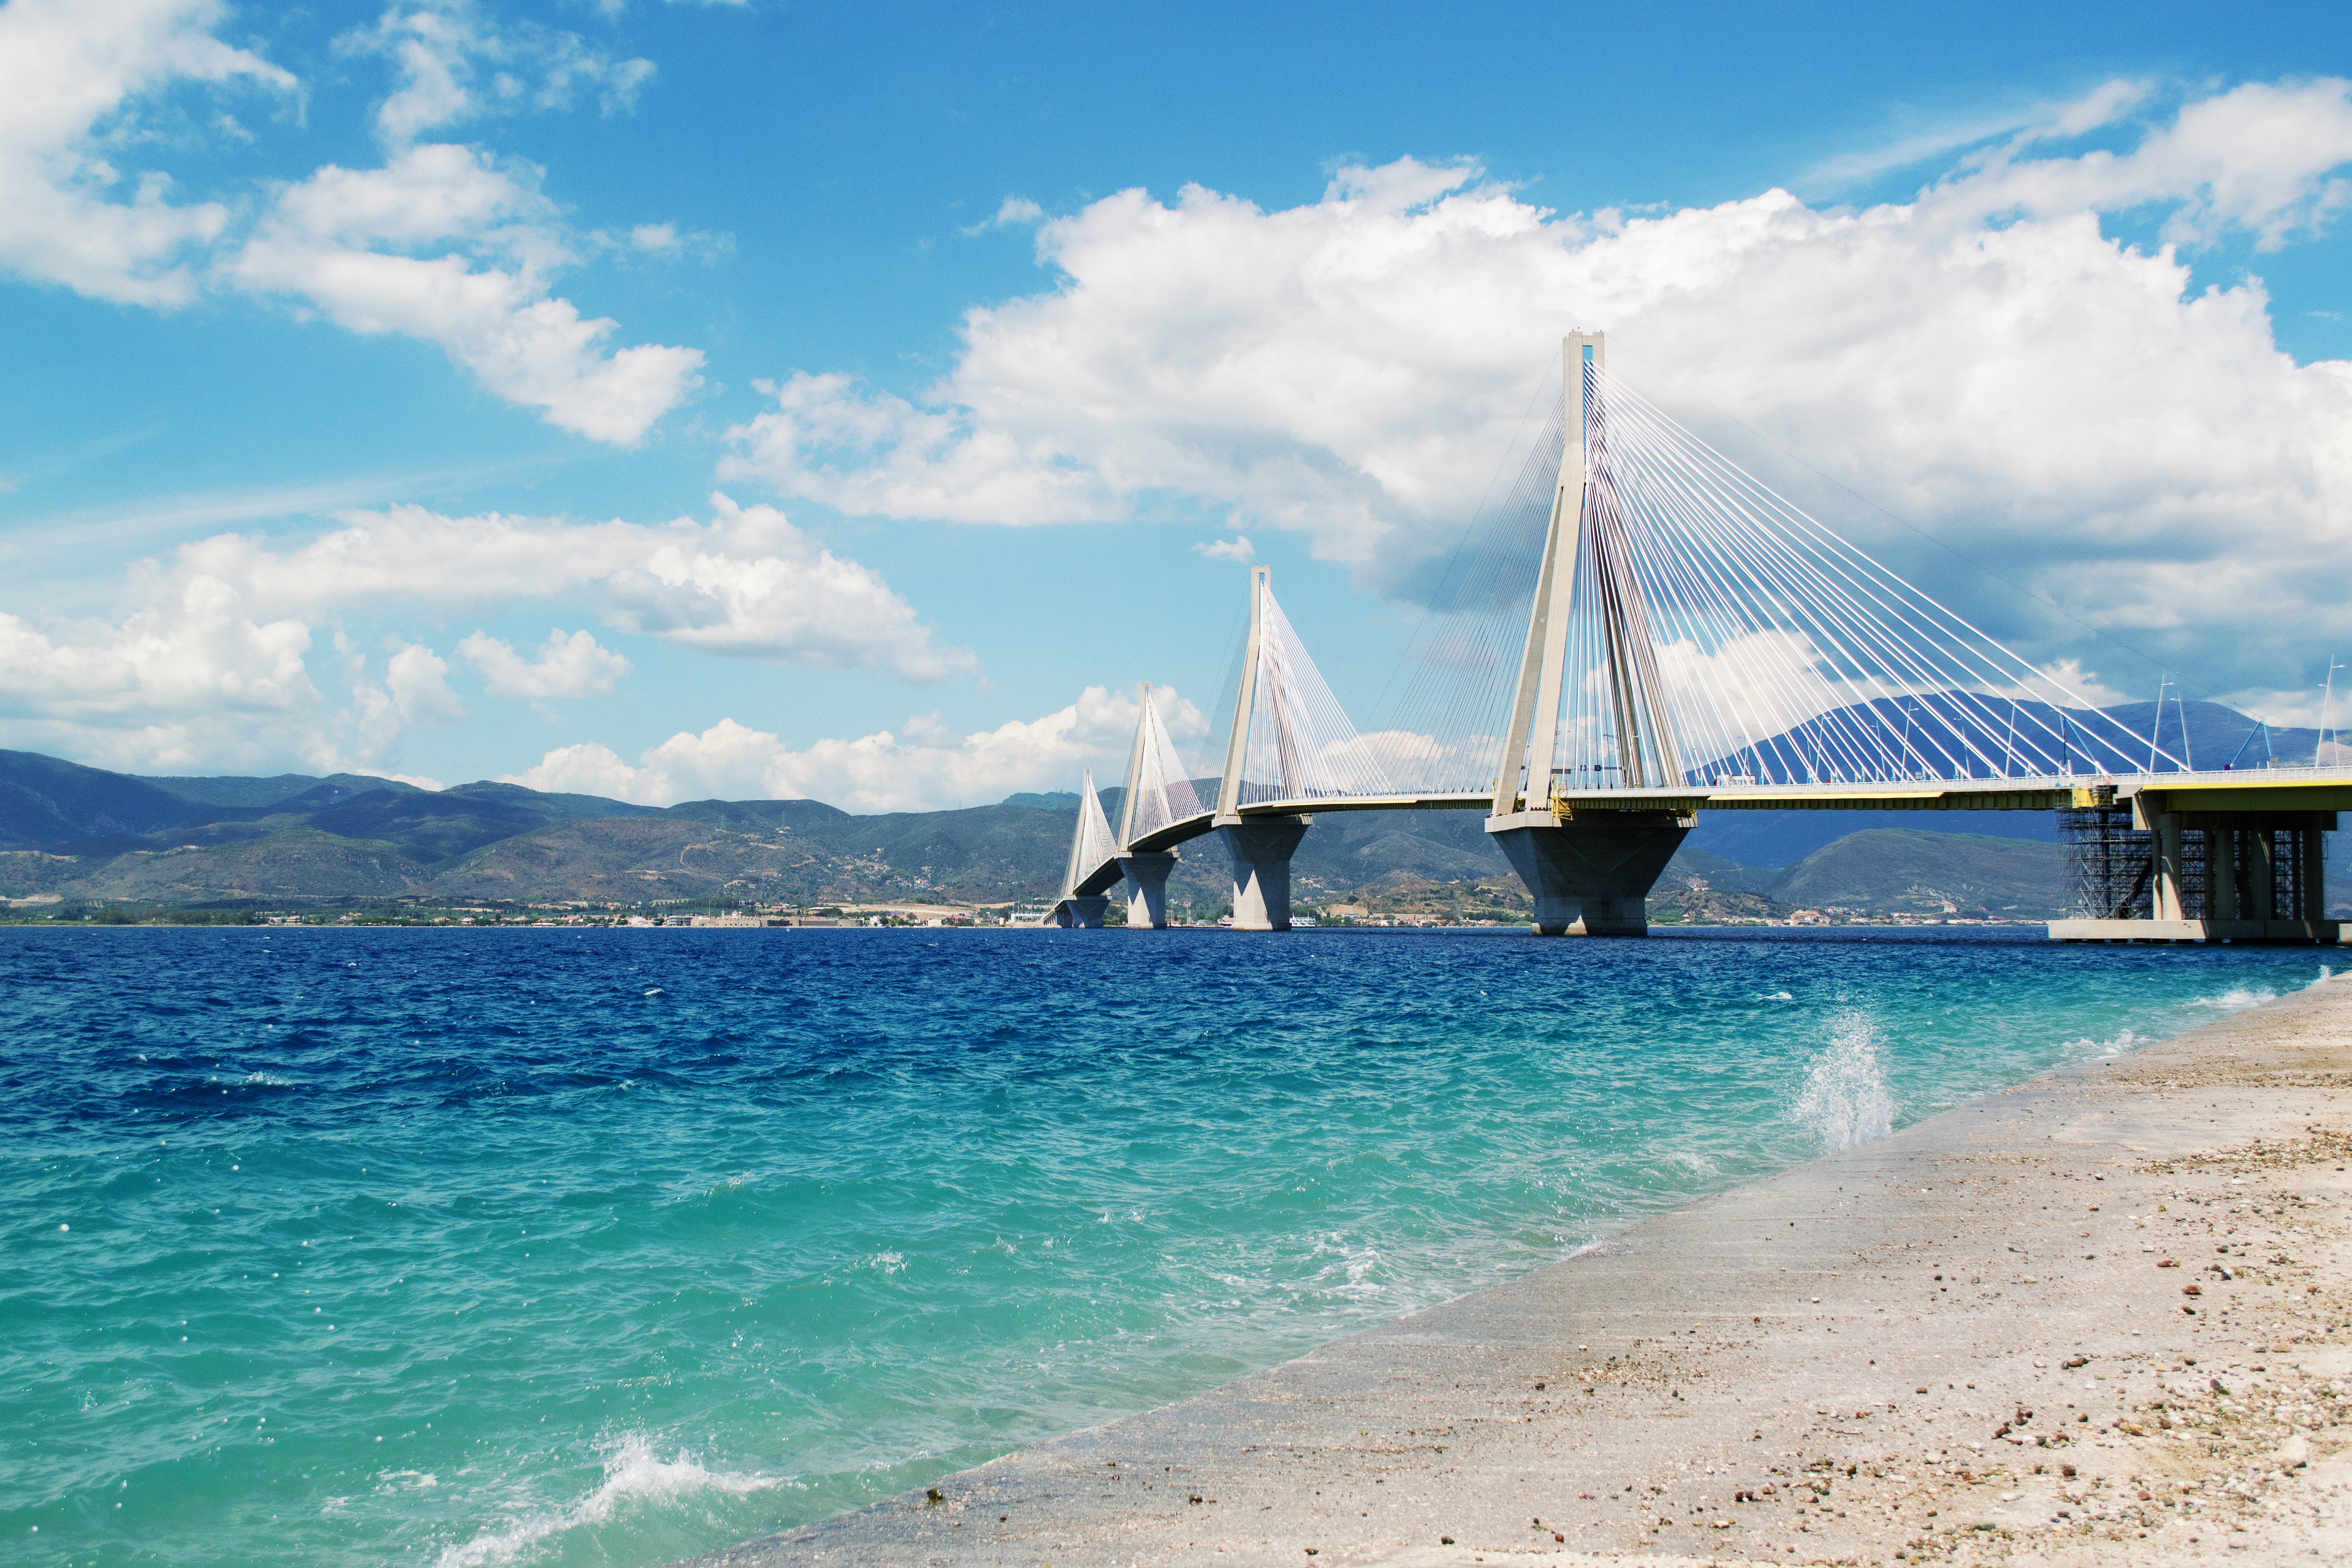
beach, landscape, sea, coast, water, nature, outdoor, ocean, horizon, cloud, sky, bridge, wave, summer, vacation, recreation, europe, greek, paradise, seascape, scenery, holiday, lagoon, bay, island, blue, tourism, season, body of water, caribbean, tropics, destination, beautiful sea landscape, patra bridge greece, fixed link, coastal and oceanic landforms